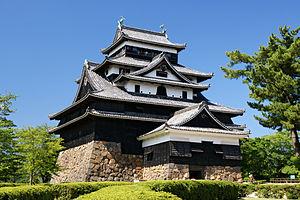
Le clan Horio était une famille de daimyos de l'époque d'Edo.
Le château de Matsue est un château japonais qui se trouve dans la ville de Matsue, préfecture de Shimane. Symbole de la cité lacustre, il est aussi l’unique château du San’in, la partie nord de la région du Chûgoku. Il fut construit par Horio Yoshiharu en l’espace de cinq ans et achevé en 1611.